Katherine, Northern Territory

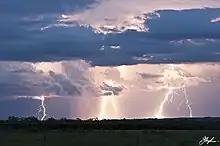
Wet season electrical storms over Katherine Gorge

Katherine experiences a dry tropical savanna climate (Köppen climate classification "Aw") with distinct wet and dry seasons. Daily high temperatures in the wet season typically range from , reaching over from late September to late November. Very high humidity accompanies high temperatures during the build-up period to the wet season, when the region receives spectacular electrical storms. The wet season monsoon period is a dramatic time of year, from large thunderstorms and heavy downpours to the transitions of lush greenery appearing from the parched deciduous landscapes of the dry season. Katherine experiences around 50 thunderstorm days per year, most of which occur from November to April.